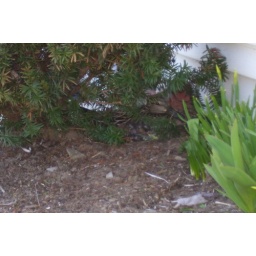
This is Mommy Duck under the bush by our front door sitting on her eggs